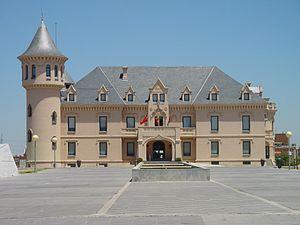
Les villes d'Espagne se concentrent dans deux zones : l'aire urbaine de Madrid et d'autres villes comme Séville, Saragosse, Murcie, Valladolid ou Cordoue et les côtes, qui comptent des villes comme Barcelone, Valence, Malaga, Bilbao, Murcie, Palma de Majorque, Gijón, Las Palmas de Grande Canarie, La Corogne, Alicante, Cadix, ou Santander.